Julian Casablancas

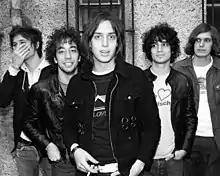
Casablancas with the Strokes in 2002

After meeting future guitarist Nick Valensi and drummer Fab Moretti at Dwight School in Manhattan, Julian Casablancas began to play music with them. He reconnected with guitarist Albert Hammond Jr. when the latter moved to New York. The band was formed in 1998 when Hammond was accepted into the band, with Casablancas as the lead vocalist and main songwriter and Nikolai Fraiture on bass.